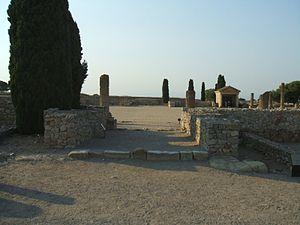
Site archéologique d'Empuries (Catalogne, Espagne)
Empuries, est un port antique gréco-romain, situé sur la commune de L'Escala, près de Gérone, en Catalogne.